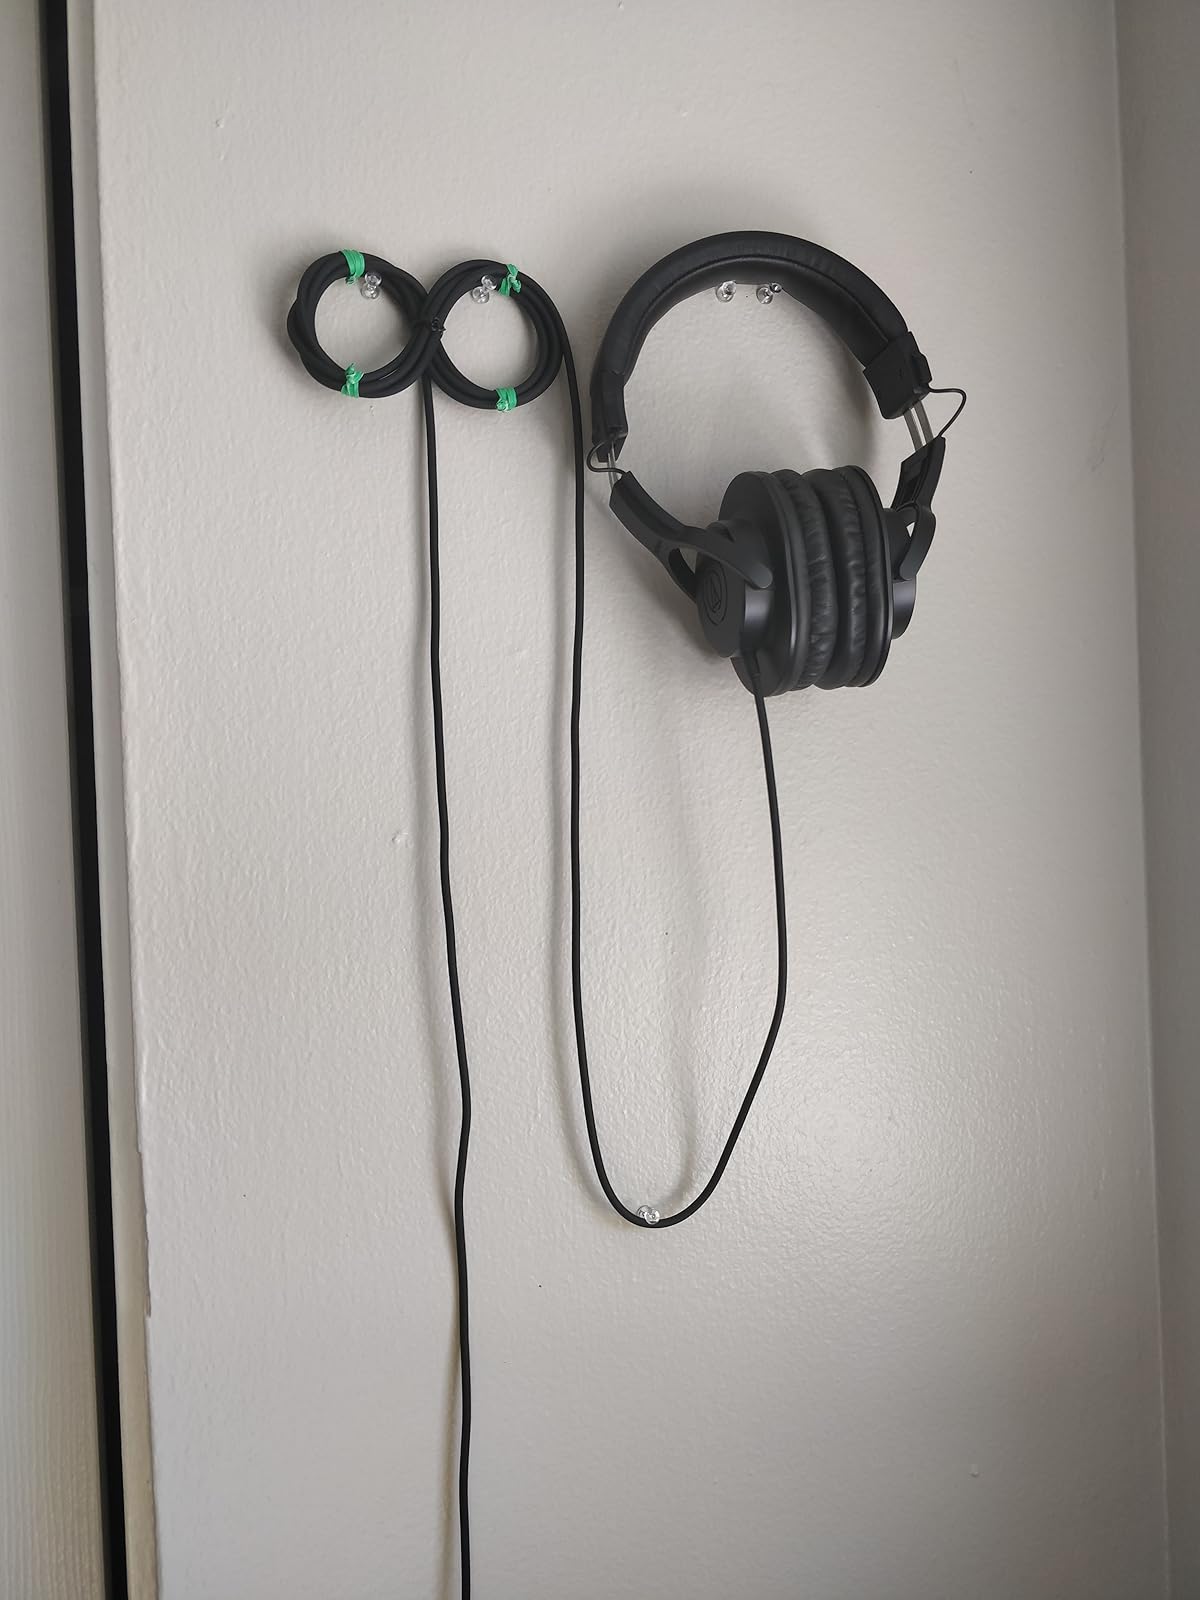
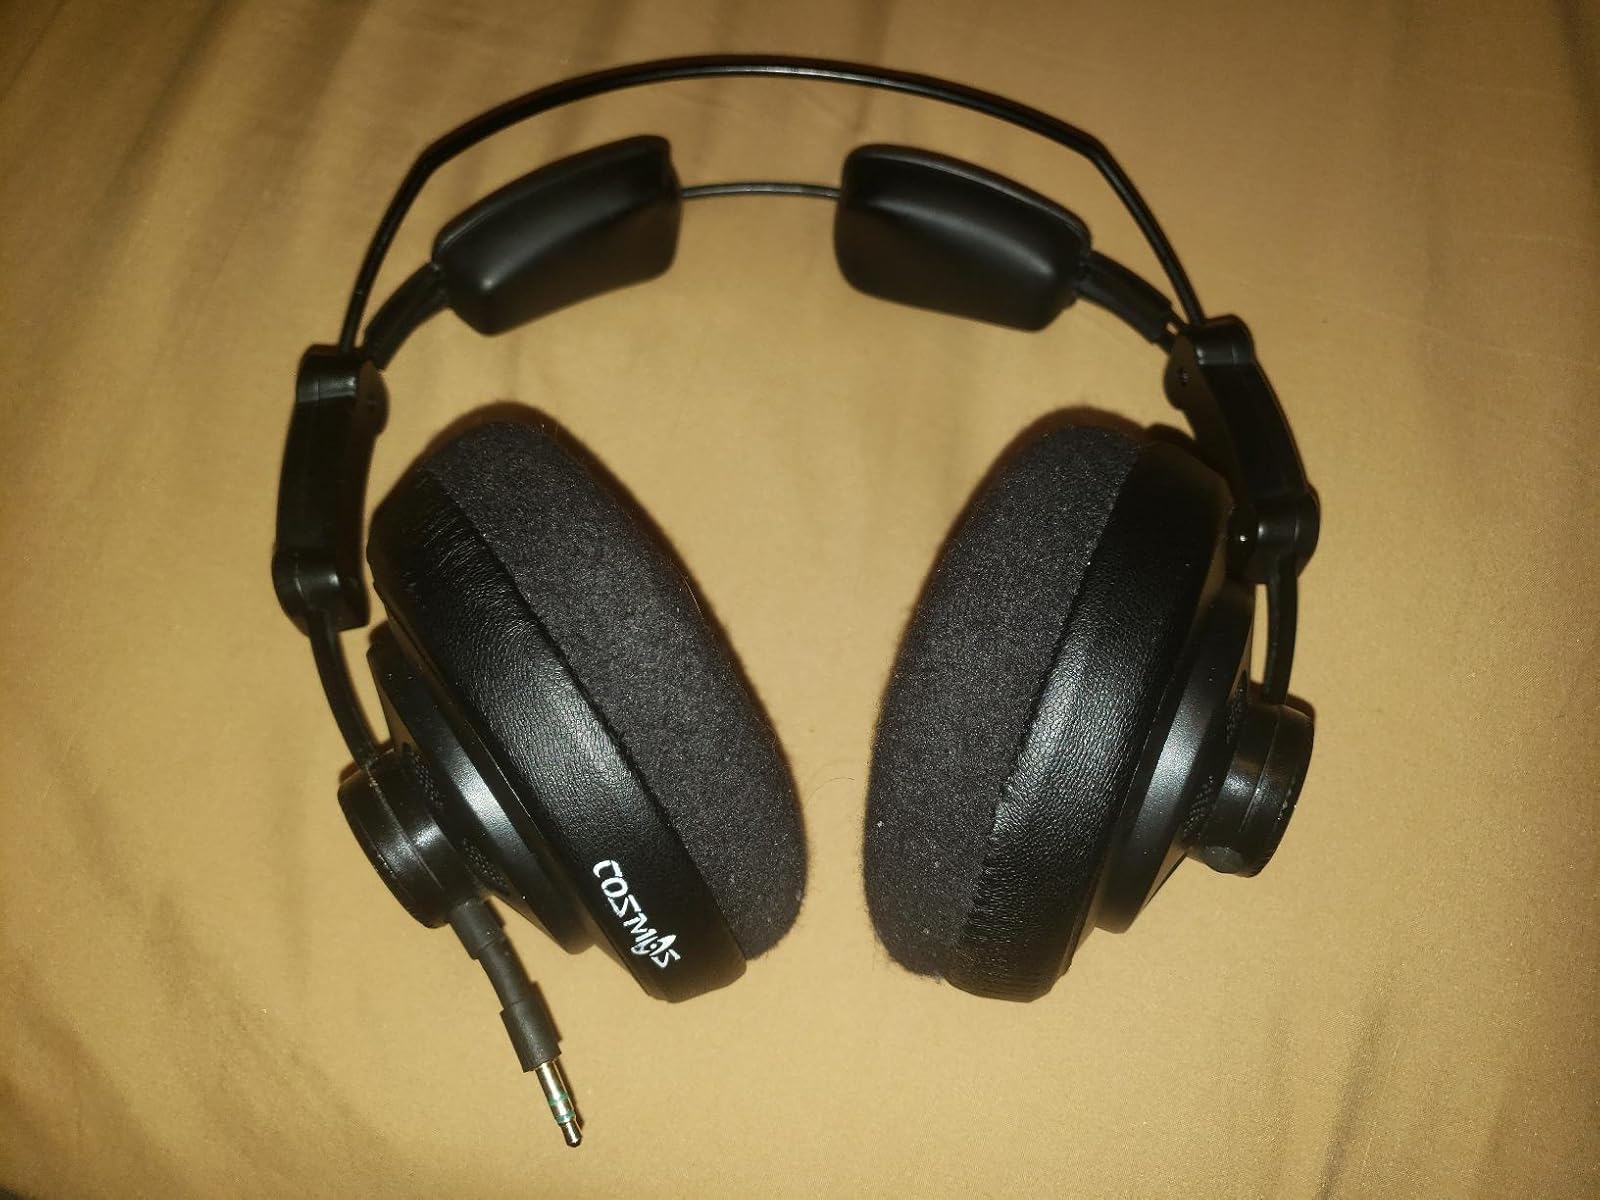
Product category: headphones
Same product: no